Lookout Mountain Air Force Station

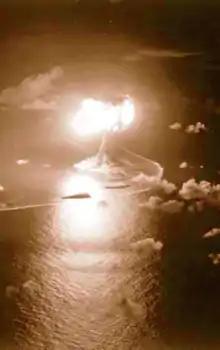
Operation Sandstone nuclear detonation

The 1st Motion Picture Unit ran from 1942–1945. A new 1st Motion Picture Unit was opened in Astoria, Queens, in 1947 with a detachment in Los Angeles. This would later be redesignated as the 4201st Motion Picture Squadron before closing in 1949. The Los Angeles detachment would then become the 4881st Motion Picture Unit under the Air Proving Ground.